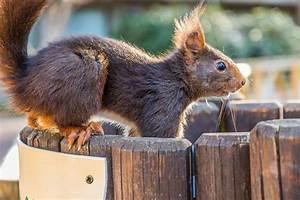
squirrel